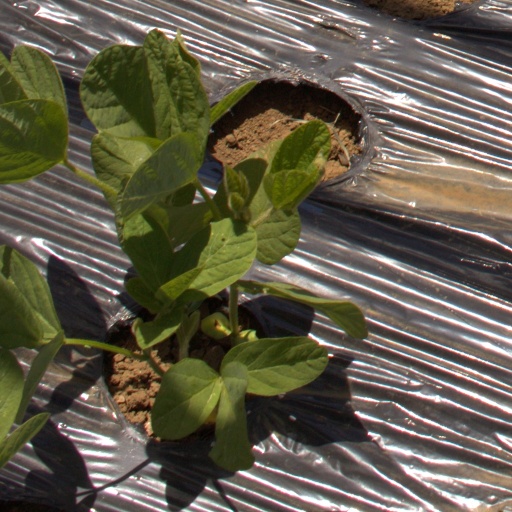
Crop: Jerusalem artichoke